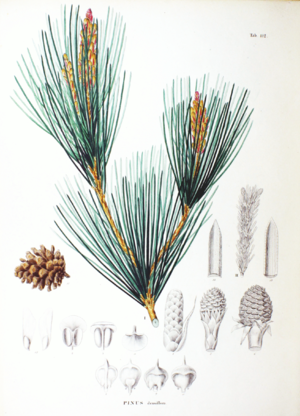
Le pin rouge du Japon ou pin parasol du Japon est un arbre appartenant à la famille des Pinacées et au genre Pinus. Il est originaire du nord-est de la Chine, de Corée, du Japon et de Russie.